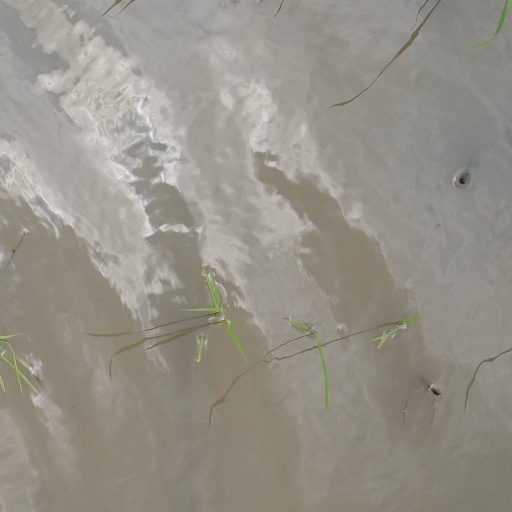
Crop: rice